Three Wishes for Jamie

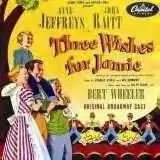
Original Cast Recording

Three Wishes for Jamie is a musical with a book by Charles O'Neal and Abe Burrows and music and lyrics by Ralph Blane.